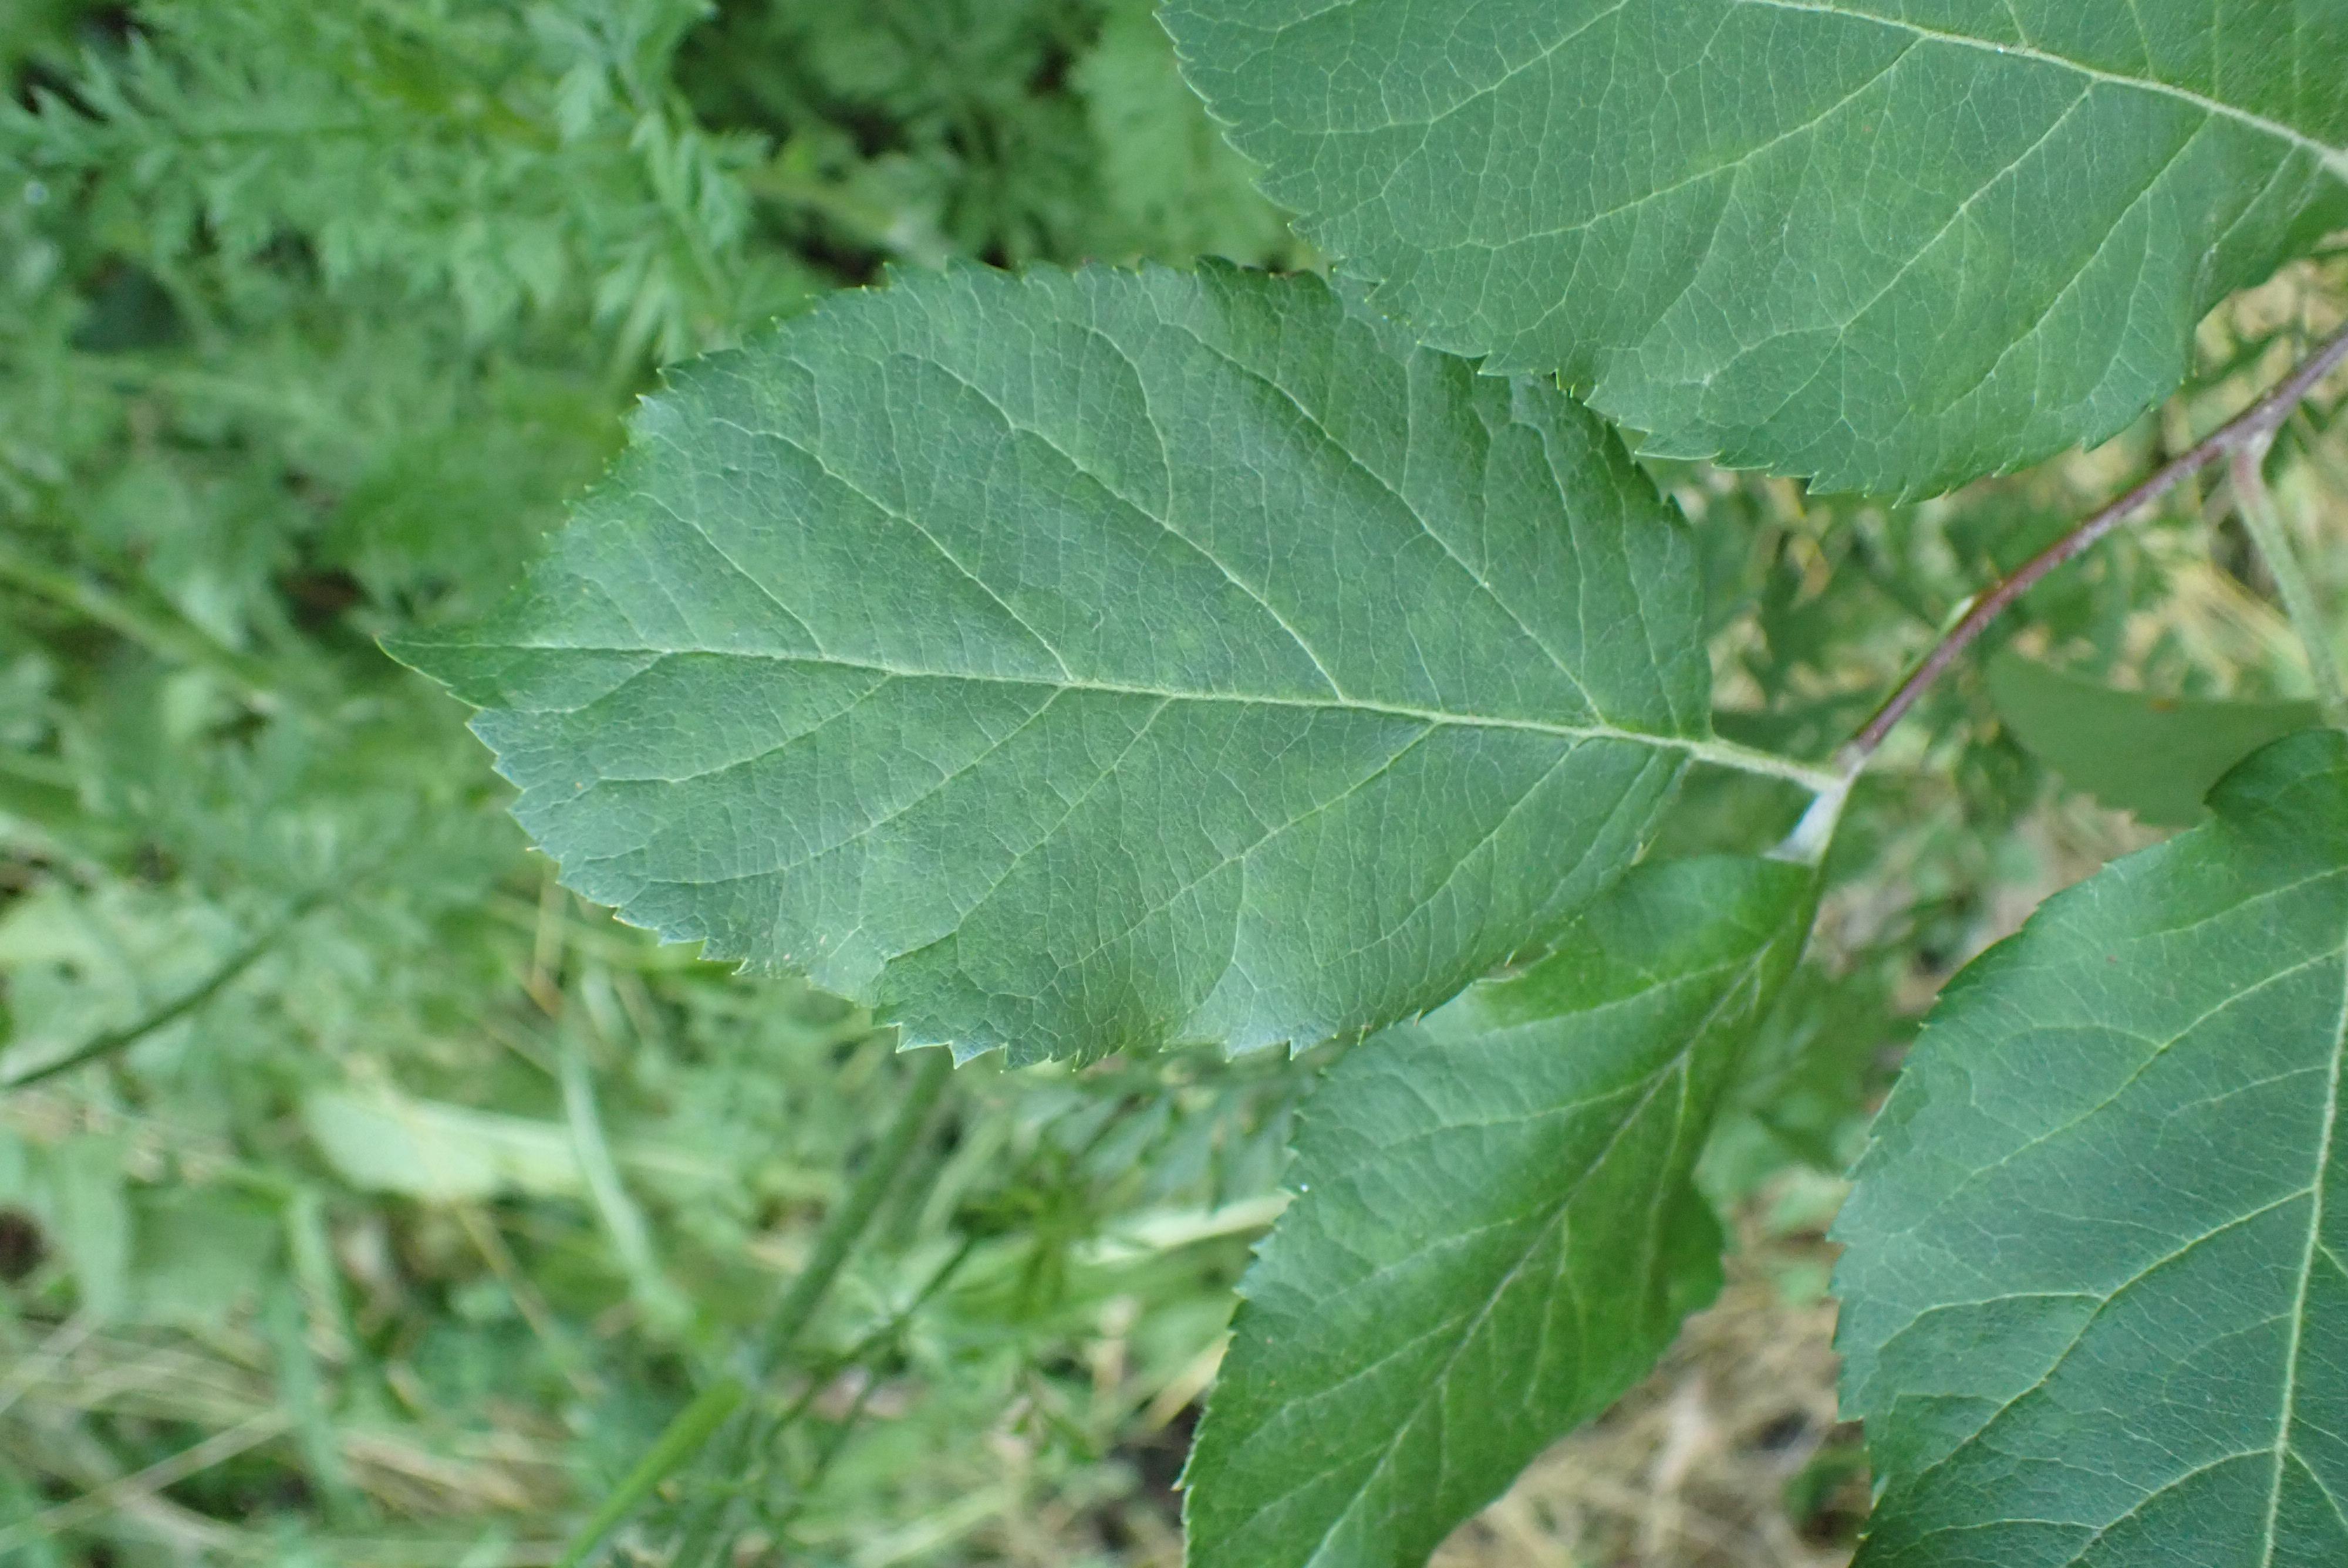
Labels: healthy